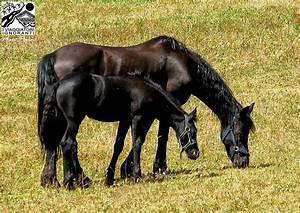
horse